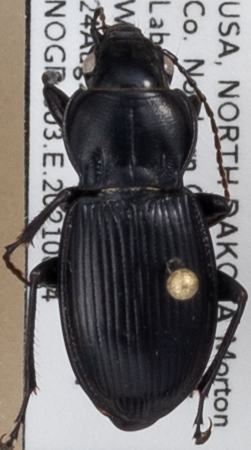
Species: Cyclotrachelus torvus
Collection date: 2021-08-24
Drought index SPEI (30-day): -1.898
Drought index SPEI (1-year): -2.09
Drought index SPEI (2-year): -1.642